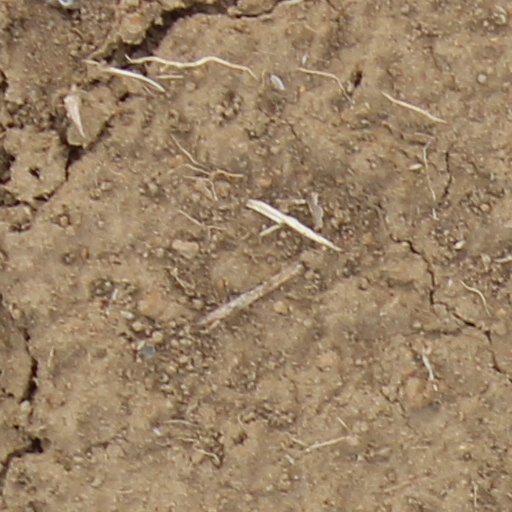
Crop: wheat